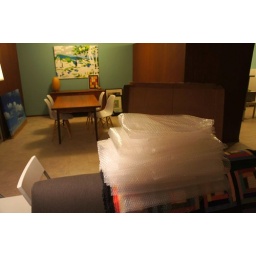
(just some of the wrap used by the fine seller on ebay to ship the table. and the enormous box too.)